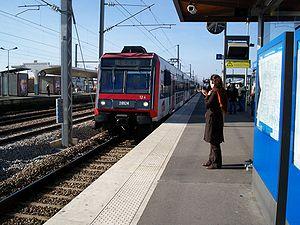
La gare de Chelles - Gournay est une gare ferroviaire française de la ligne de Paris-Est à Strasbourg-Ville, située sur le territoire de la commune de Chelles, proche de Gournay, dans le département de Seine-et-Marne en région Île-de-France.